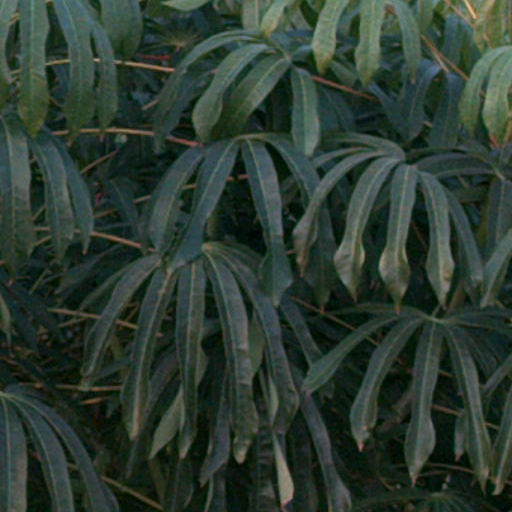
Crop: cassava